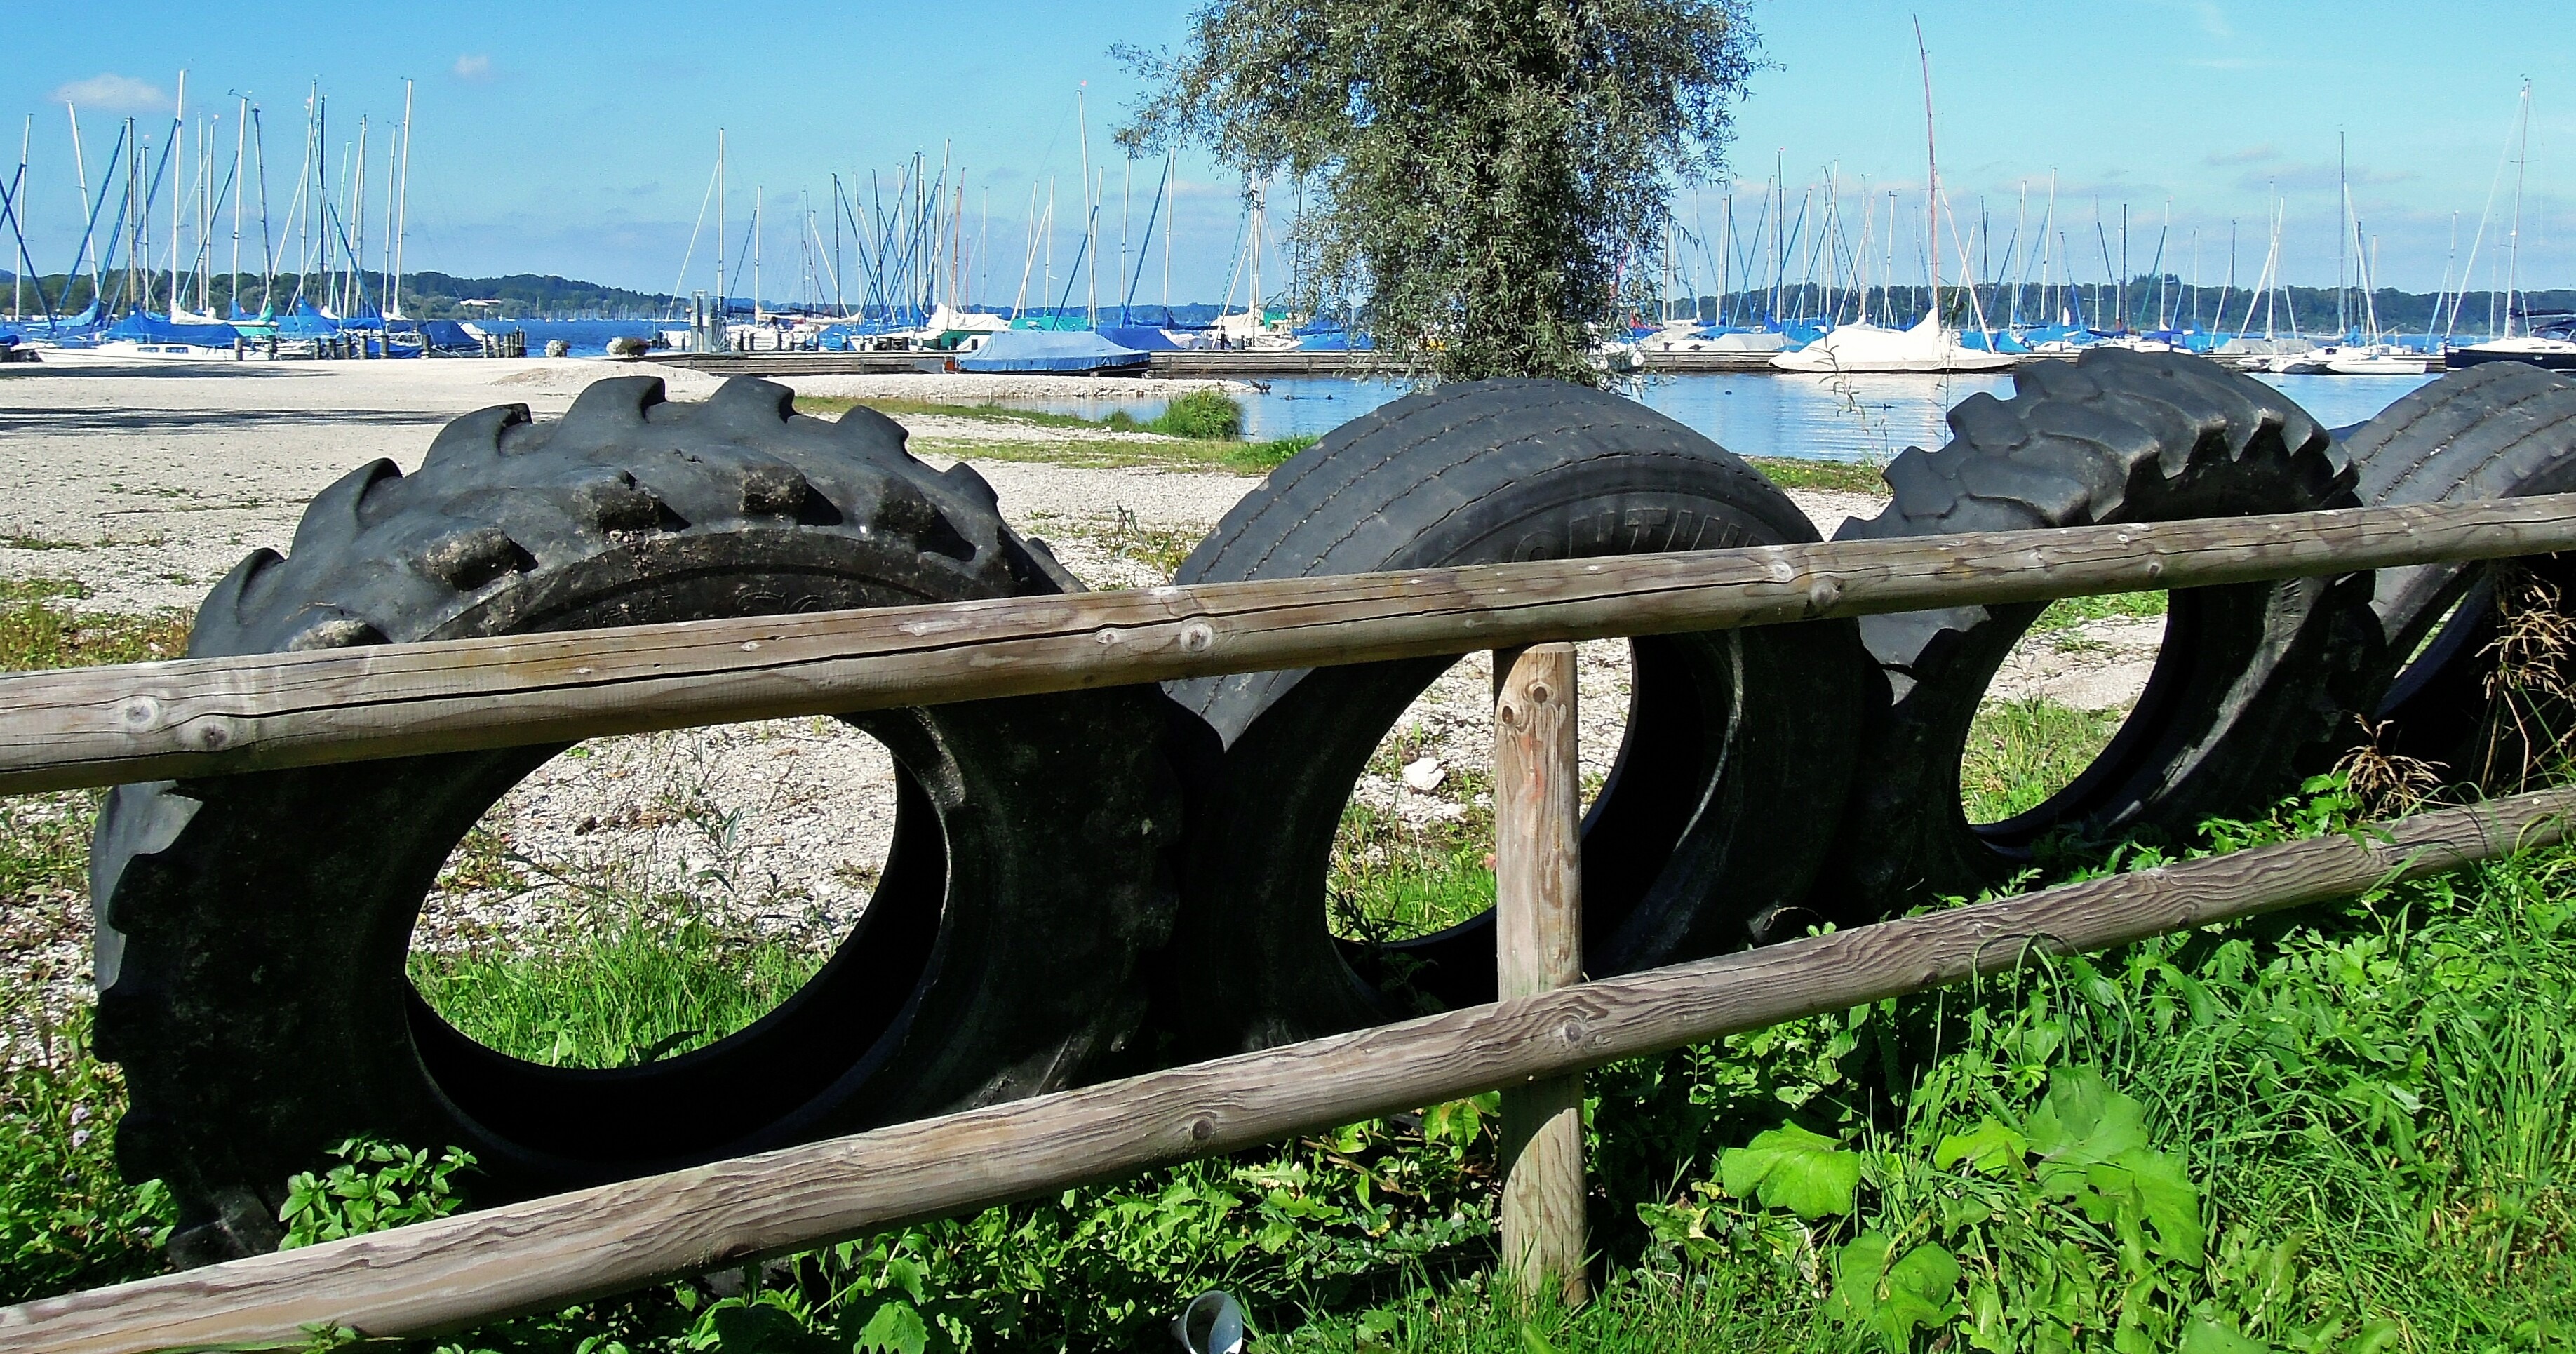
tree, water, grass, bridge, wheel, railing, truck, auto, shut off, mature, ajar, guard rail, wood railings, truck tyres, fixed link